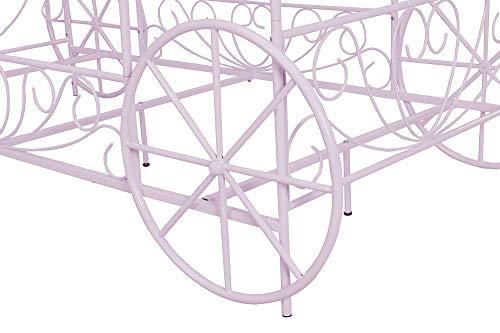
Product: DHP Metal Carriage Bed, Fairy Tale Bed Frame, Shabby-Chic Style, Twin, Lilac
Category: Home & Kitchen | Furniture | Bedroom Furniture | Beds, Frames & Bases | Bed Frames
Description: Accommodates a standard twin-size mattress sold separately.
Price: Total price:
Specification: ASIN:B016O9IG4W|ShippingWeight:72pounds|DateFirstAvailable:October7,2015